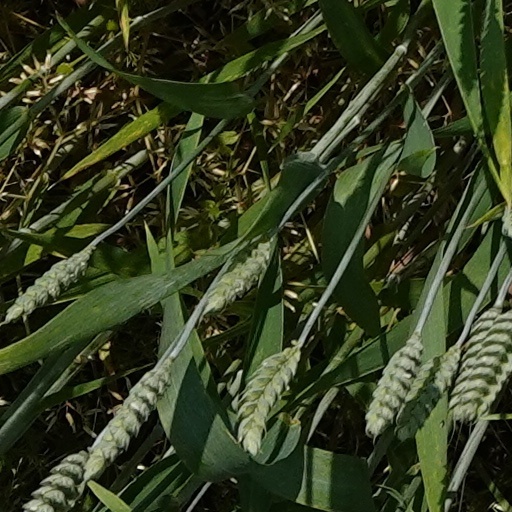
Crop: wheat